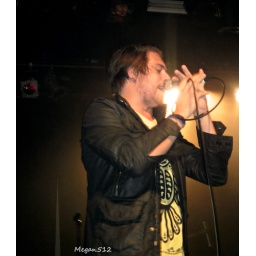
Danny Stevens - The Auditionyou me at six, the audition, kids in glass houses australian tourmetro theatre26.sept.2010